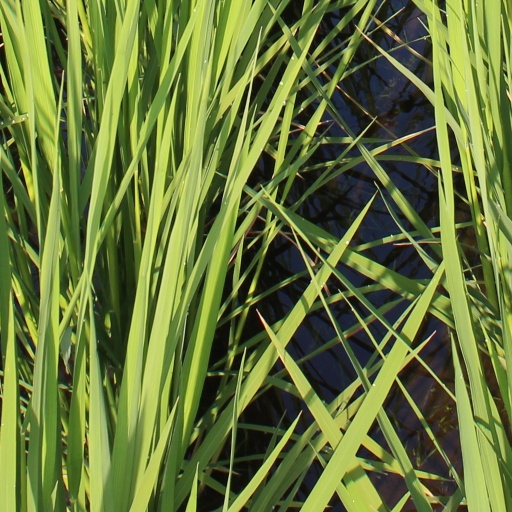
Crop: rice